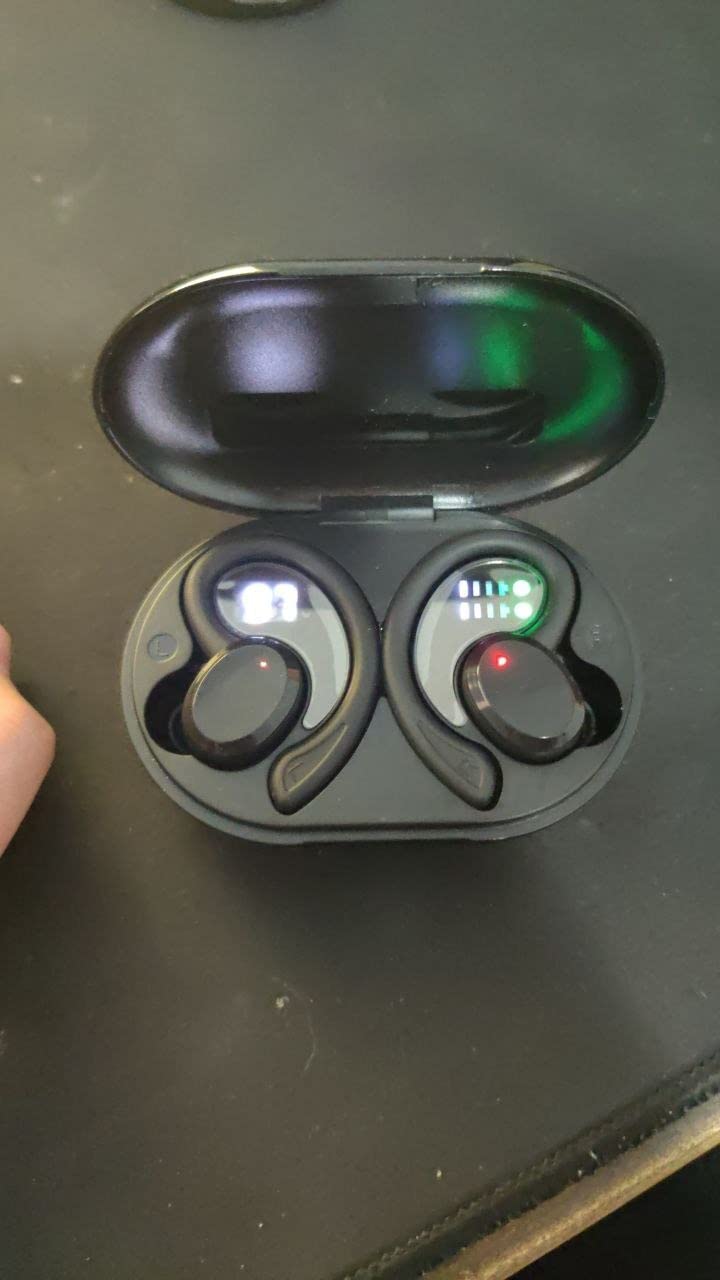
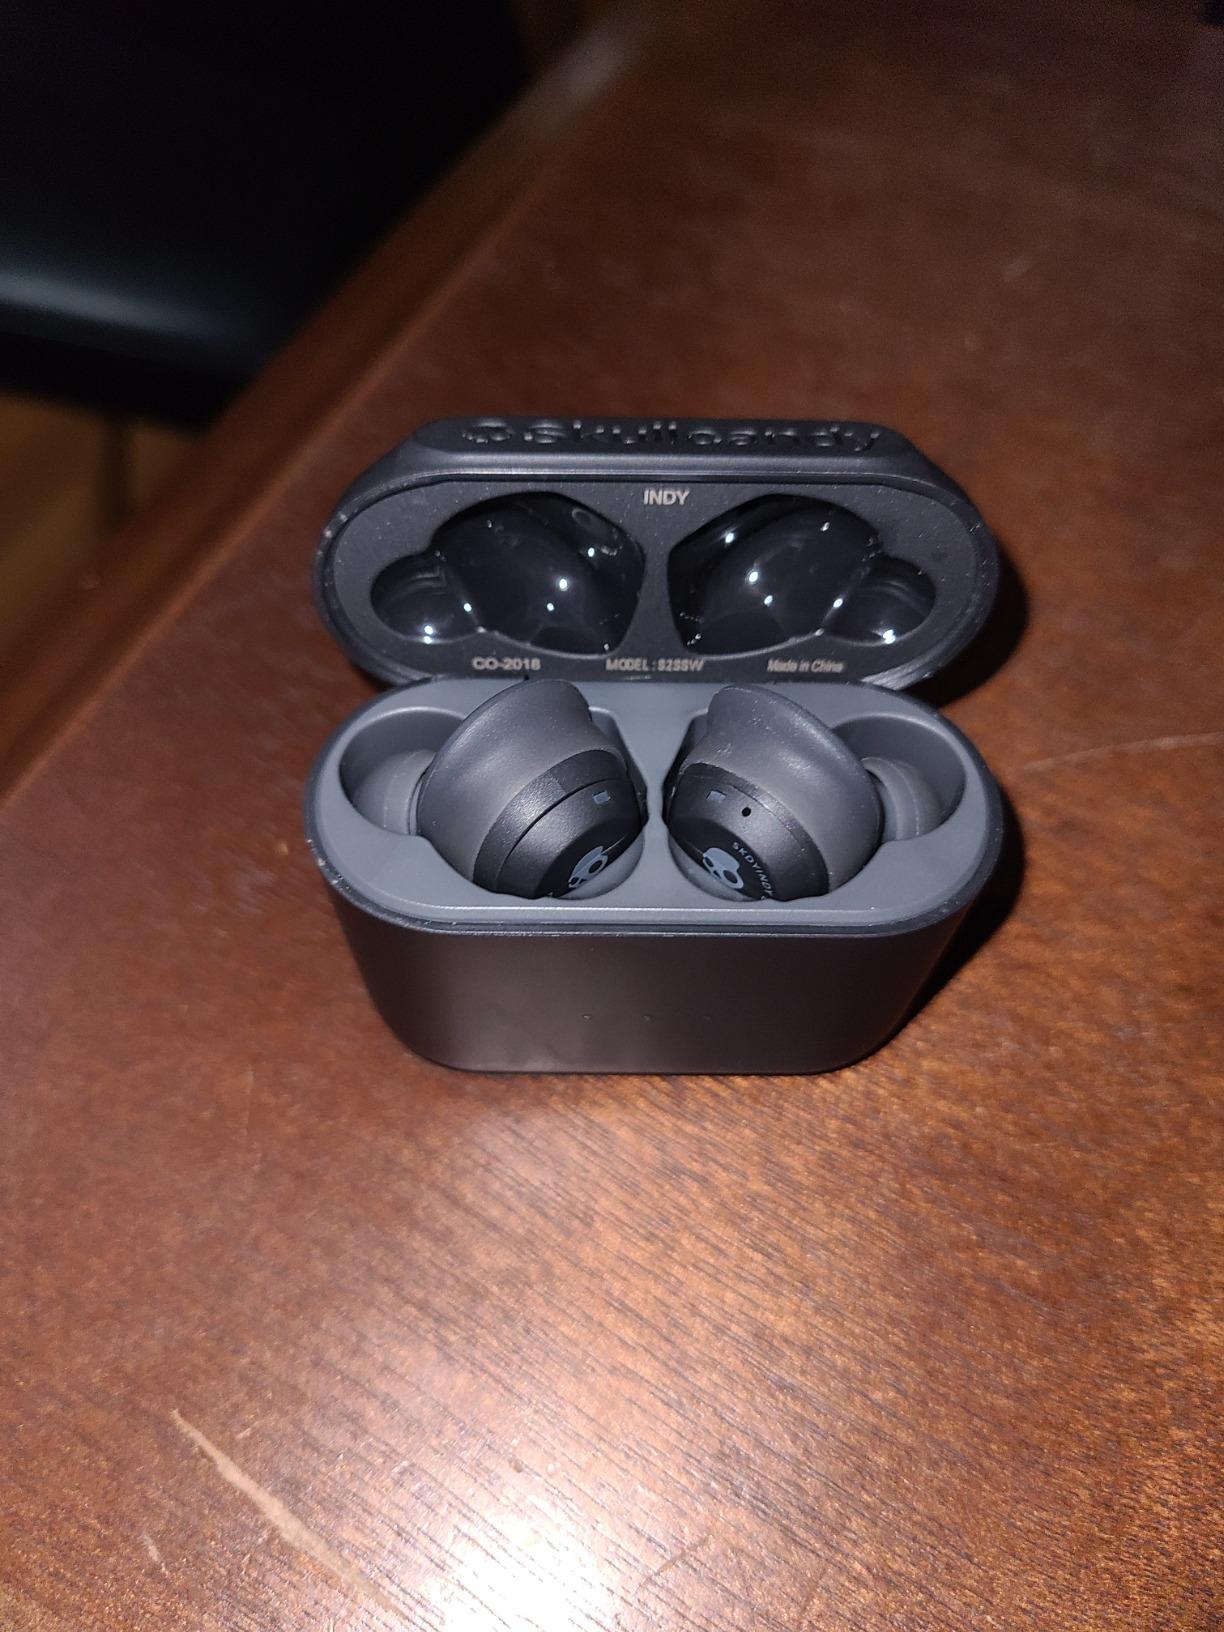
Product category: earbuds
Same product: no